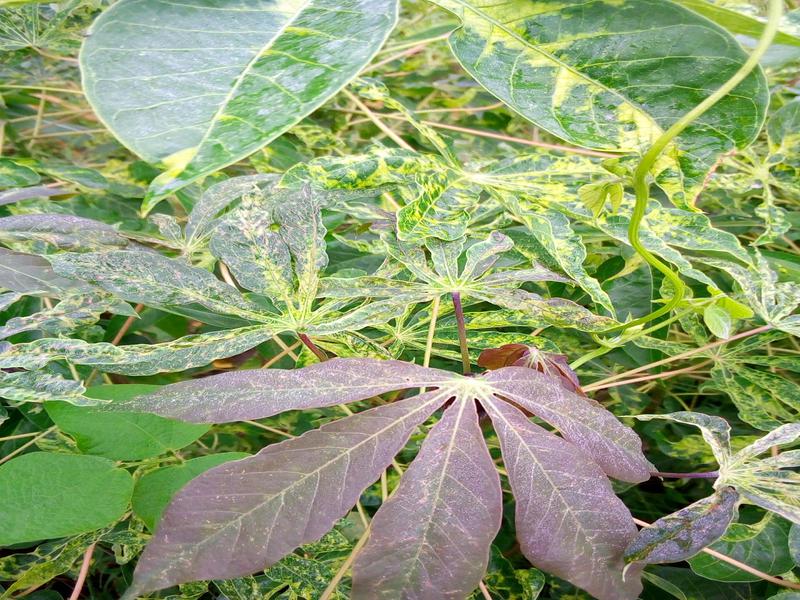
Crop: cassava
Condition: green_mottle